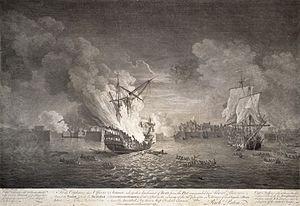
Gravure faite d'après un tableau de Richard Paton. Incendie du vaisseau français le Prudent (74 canons) et capture Bienfaisant (64 canons), lors du siège de Louisbourg, en 1758.
1758 est une année commune commençant un lundi.
Le siège de Louisbourg est un épisode de la guerre de Sept Ans et de la guerre de la Conquête au cours duquel les forces anglaises assiègent l'établissement français de Louisbourg, sur l'île Royale en Nouvelle-France. Le siège se déroule entre le 8 juin et 26 juillet 1758. Il mobilise des moyens considérables dans les deux camps et s'achève par la reddition de la place avec la capture de la garnison. C'est la première défaite importante de la France en Amérique du Nord lors de ce conflit.
Cette page donne la liste des vaisseaux construits par la France du XVIIᵉ siècle au XIXᵉ siècle.
L’Entreprenant était un vaisseau à deux ponts portant 74 canons, construit par Jacques-Luc Coulomb à Brest en 1749-50, et lancé en 1751. Il fut mis en chantier pendant la vague de construction qui sépare la fin de guerre de Succession d'Autriche du début de la guerre de Sept Ans. Il participa aux premiers engagements de la guerre de Sept Ans et fut détruit en 1758 au siège de Louisbourg.
Jean-Antoine de Charry, marquis des Gouttes dit le « Marquis Charry des Gouttes », né à Moulins, est un officier de marine français du XVIIIᵉ siècle.